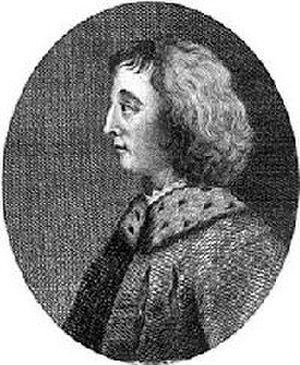
Malcolm 2. af Skotland
Malcolm 2. var konge af Skotland fra 1005 til sin død. Han var søn af Kenneth 2., og fætter til sin forgænger Kenneth 3., som han dræbte i slaget ved Monzievaird i 1005. Malcolm 2. var den sidste konge af huset Alpin.